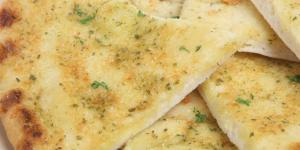
focaccia italiana